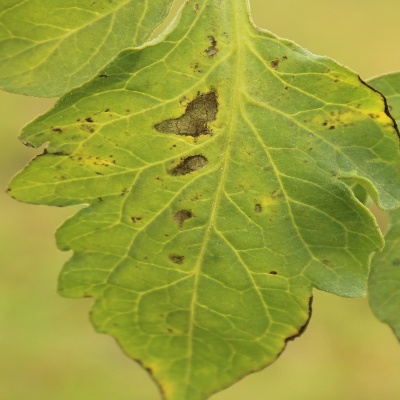
Crop: Tomato
Condition: septoria leaf spot